Nicole Brown Simpson

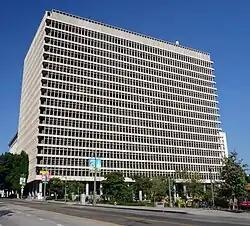
The Clara Shortridge Foltz Criminal Justice Center, where the trial took place

At the time of her death, Brown resided at 875 South Bundy Drive in Brentwood, Los Angeles, California, with her two children. On the evening of June 12, Brown took Sydney and a friend out to dinner after the children's dance recital. The defense team would cite that Brown had an intense argument on the phone, overheard by eight-year-old Sydney upstairs, and that a witness named Tom Lang saw Brown arguing with two men in the area of the sidewalk near the front of her house shortly after 10:00 that night. Brown's mother, Juditha, told police and investigators in a sworn statement that she was speaking with her daughter on the telephone at 11:00pm that night. Those phone records were sealed.